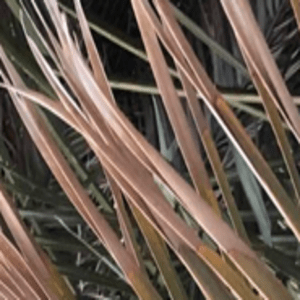
Label: Potassium Deficiency